United States v. Terminal Railroad Association

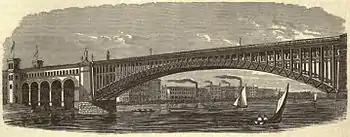
Bridge across Mississippi River controlled by Terminal Railroad Association

The Terminal Railroad Association (TRA) of St. Louis, the principal one of the 38 defendants in this case, was organized in 1889 by Jay Gould and a number of the defendant railroad companies to acquire several independent terminal companies at St. Louis, Missouri, in order to combine and operate them as a unified system. The TRA acquired the St. Louis Union Station, the only existing railroad bridge across the Mississippi River at St. Louis, "and every connecting or terminal company by means of which that bridge could be used by railroads terminating on either side of the river."